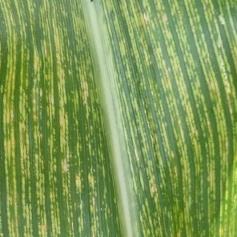
Crop: Maize
Condition: stripe-d